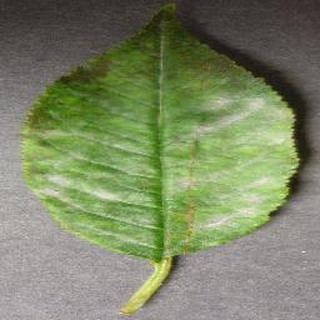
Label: cherry_powdery_mildew